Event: Nepal Earthquake
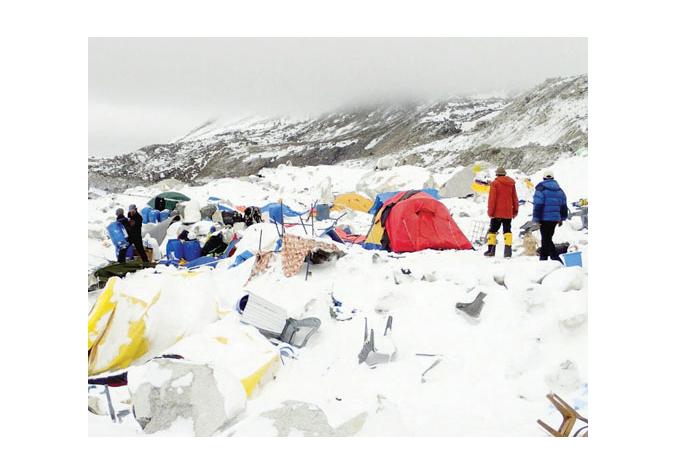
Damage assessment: damage